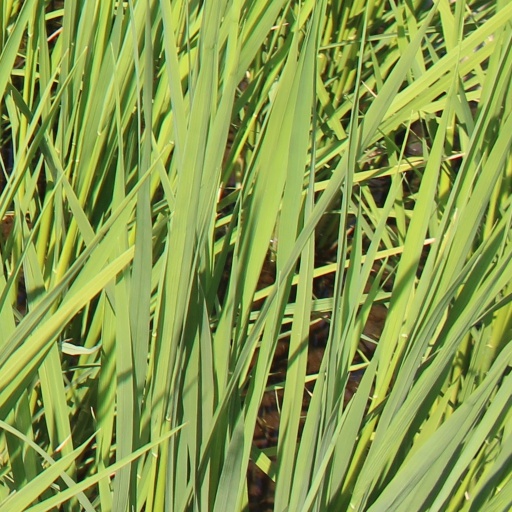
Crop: rice